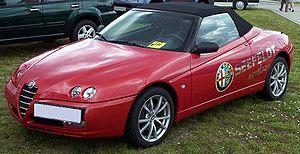
L'Alfa Romeo Gtv - Gran Turismo Veloce - est un coupé 2+2 du constructeur italien Alfa Romeo. Il est accompagné par la version Spider, modèle deux places dont il est dérivé.